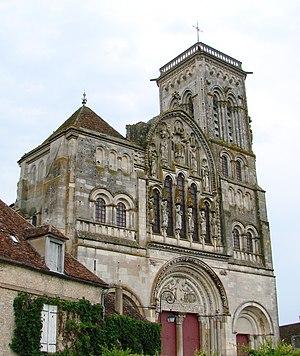
Façade de la basilique Sainte-Marie-Madeleine de Vézelay.
Cet article recense une partie des monuments historiques de l'Yonne, en France.
Le sentier de grande randonnée 654 relie, sur environ 1 750 kilomètres, la Belgique depuis Namur, au sud-ouest de la France à Montréal-du-Gers. Il permet de rejoindre depuis la Belgique les chemins de pèlerinage de Saint-Jacques-de-Compostelle en suivant en partie la voie de Vézelay.